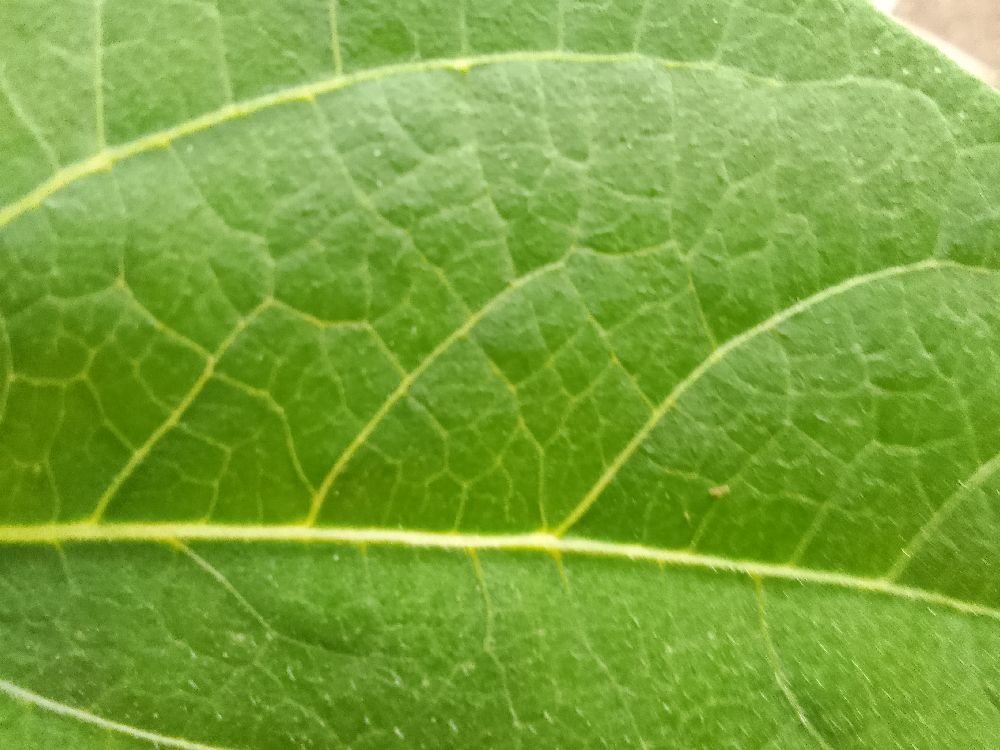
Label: healthy